Gemini (DC Comics)

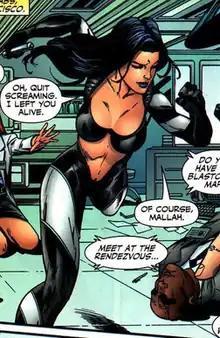
Gemini

Gemini is the name of several characters appearing in American comic books published by DC Comics.